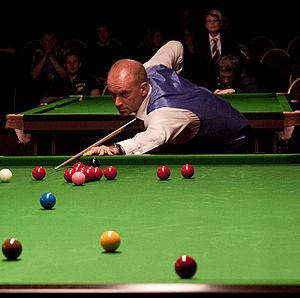
Le championnat du monde de snooker 2002 a lieu du 20 avril au 6 mai 2002 au Crucible Theatre de Sheffield en Angleterre.
Peter Ebdon est un joueur de snooker professionnel anglais, né le 27 août 1970.